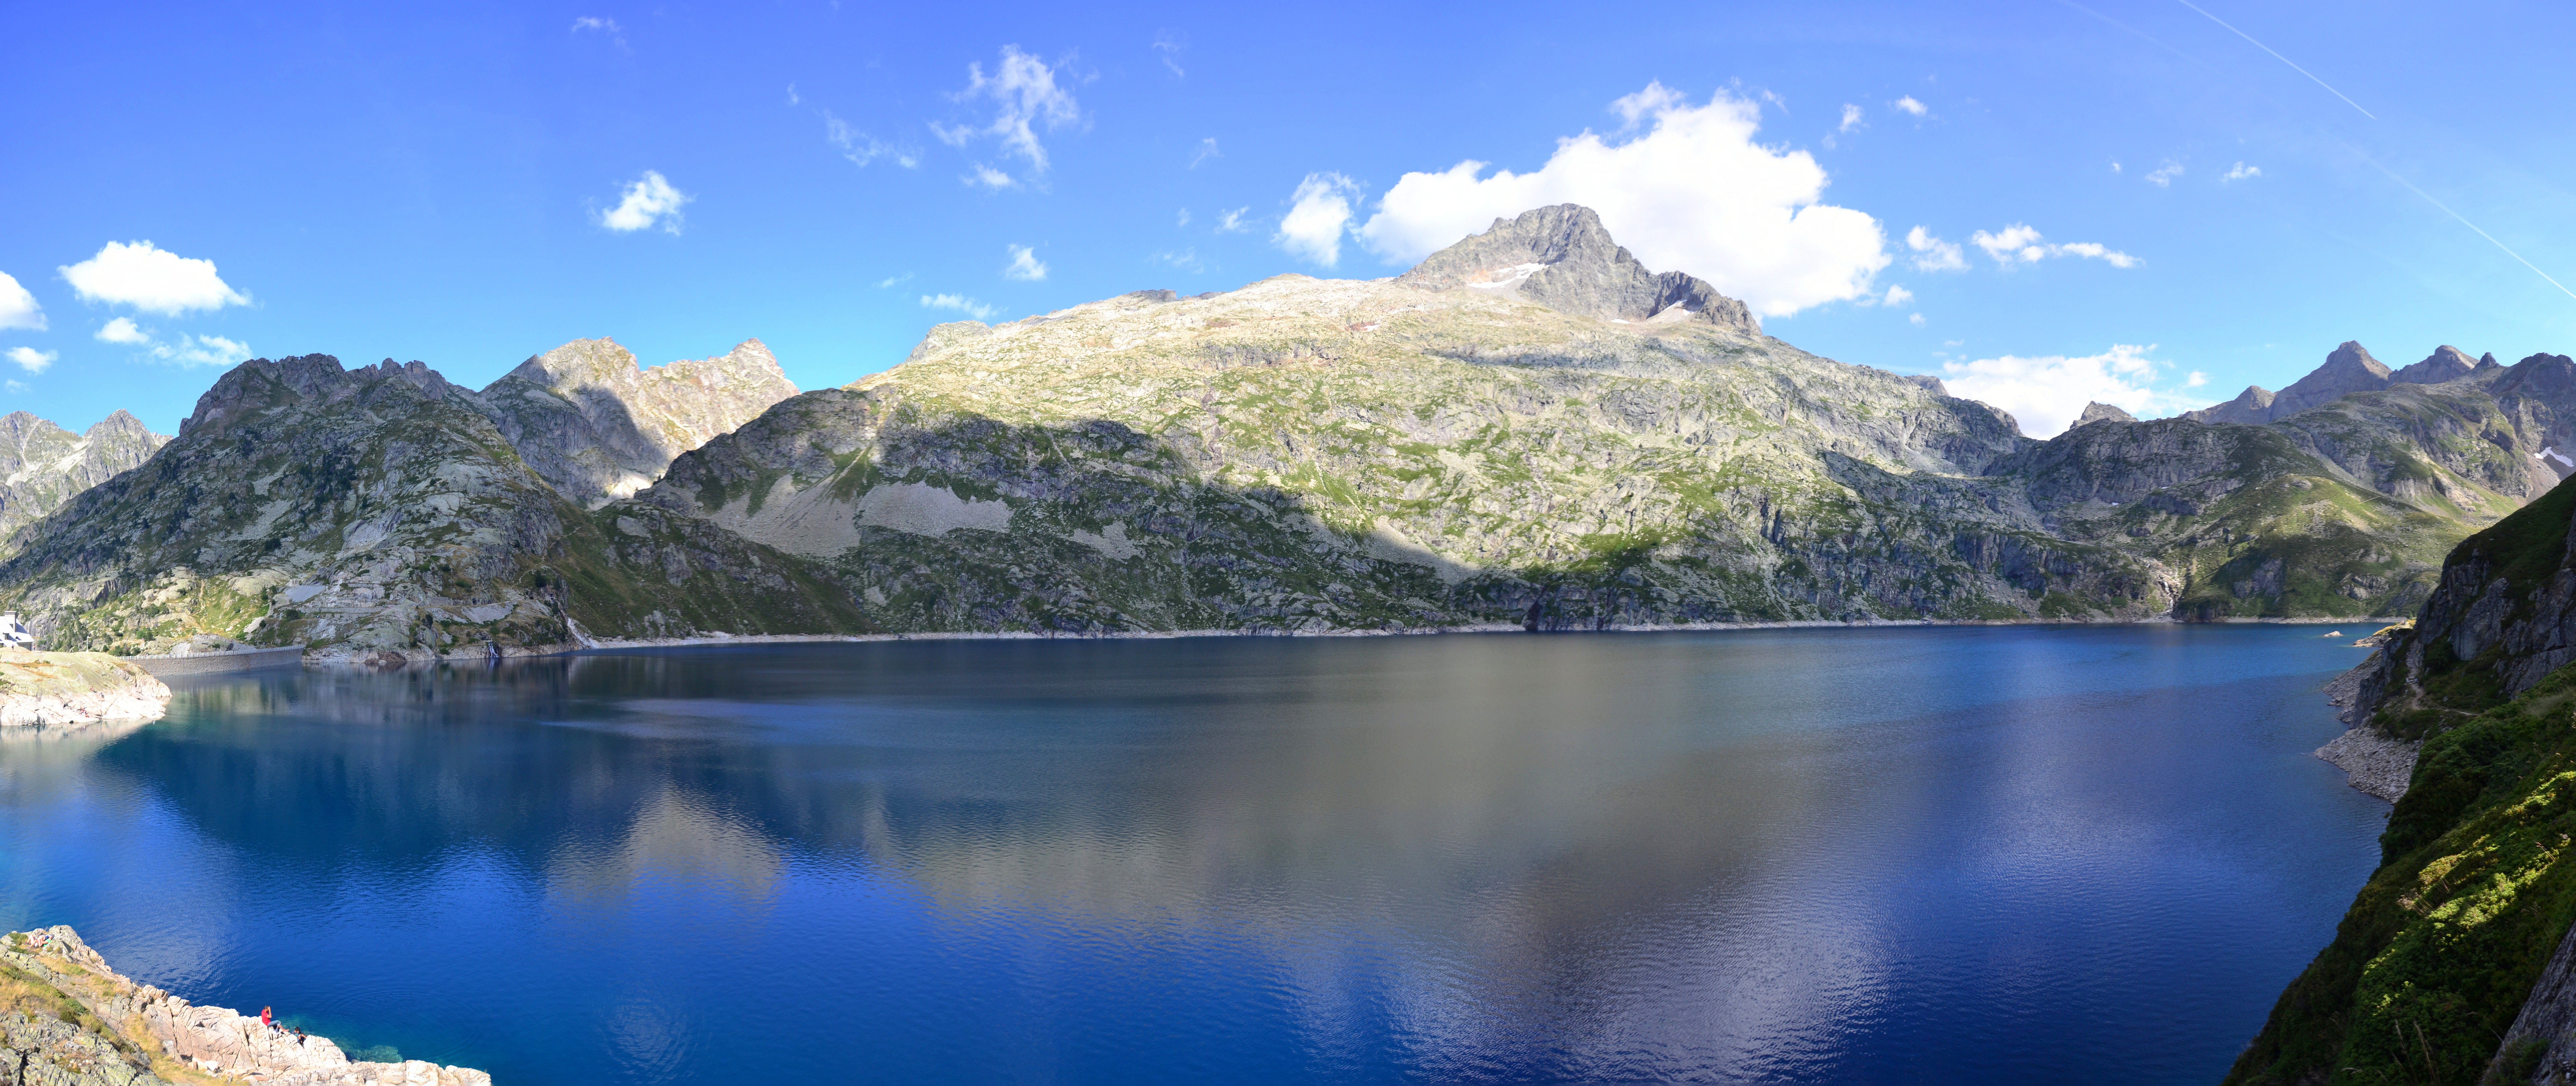
landscape, water, wilderness, mountain, lake, valley, mountain range, panoramic, reflection, scenic, fjord, reservoir, national park, outdoors, alps, fell, loch, crater lake, tarn, rocky mountain, mountainous landforms